54th International Film Festival of India

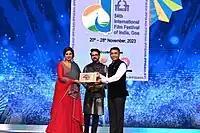
Shreya Ghoshal, at the opening ceremony

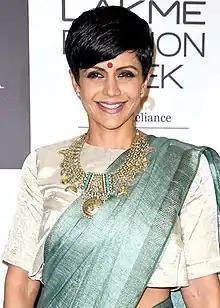
Mandira Bedi, host closing ceremony

The opening ceremony on 20 November 2023, hosted by Karishma Tanna and Aparshakti Khurana was aired live on Colors TV and JioCinema. In this edition over 270 films from 105 countries were screened. Madhuri Dixit was felicitated with the ‘Special Recognition for Contribution to Bharatiya Cinema’ award at the festival. It was also streamed live on YouTube.